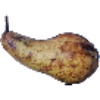
Label: Pear Abate 1